University of Málaga

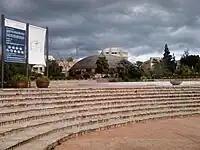
UMA's Botanical garden, with the School of Arts and Humanities in the background.

At present the most numerous faculties are to be found at the Teatinos campus, and include the departments of Communication Sciences, Education Sciences, Law, Computer Engineering, Telecommunications Engineering, Tourism, Science, Philosophy and Arts, Medicine, Psychology, Industrial Engineering, Technology, Social Work and Business Studies.